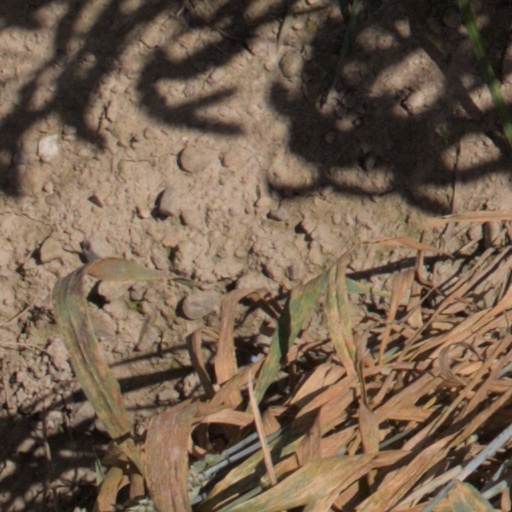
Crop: wheat